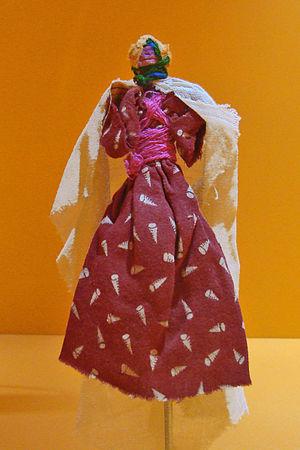
La culture et l’art dans les Aurès sont diversifiées. L’Aurès est un vaste territoire de l'Algérie, plusieurs activités artisanales sont organisées pour représenter le terroir de certaines régions et Wilayas de l'Est de l'Algérie. Plusieurs artistes des Aurès participent soit aux festivités organisées ou aux expositions à travers le pays.